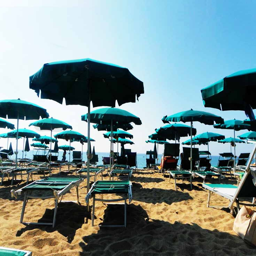
make to your adventure for holiday !